Hen Church

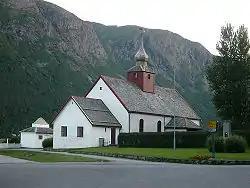
View of the church

Hen Church is a parish church of the Church of Norway in Rauma Municipality in Møre og Romsdal county, Norway. It is located in the village of Isfjorden, about east of the town of Åndalsnes. It is the church for the Hen parish which is part of the Indre Romsdal prosti (deanery) in the Diocese of Møre. The white, stone church was built in a long church design in 1831 using plans drawn up by an unknown architect. The church seats about 200 people.